Inner Temple

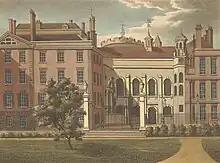
Inner Temple(1800) by Samuel Ireland

The Inner Temple continued to expand during the reigns of James I and Charles I, with 1,700 students admitted to the Inn between 1600 and 1640. The outbreak of the First English Civil War led to a complete suspension of legal education, with the Inns almost shut down for nearly four years; the Inns "suffered a mortal collapse". Nothing was done to adapt the old system of legal education, which was declining anyway, to the new climate of internal war. After the end of the Civil War, the old system was not restored; Readers refused to read and both barristers and Benchers refused to follow the internal regulations. The last reading at Inner Temple was made in 1678.